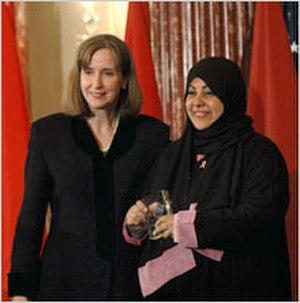
Samia al-Amoudi est une gynécologue obstétricienne saoudienne et l'ex vice-doyenne du collège de médecine et des sciences de l'université du roi Abdulaziz à Djeddah. Elle dirige un centre d'excellence sur le cancer du sein. Elle est surtout connue pour son travail de sensibilisation des femmes au cancer du sein après s'être diagnostiquée elle-même. Elle est également la première femme du Conseil de coopération du Golfe à avoir un siège au conseil de l'Union pour le contrôle international du cancer.